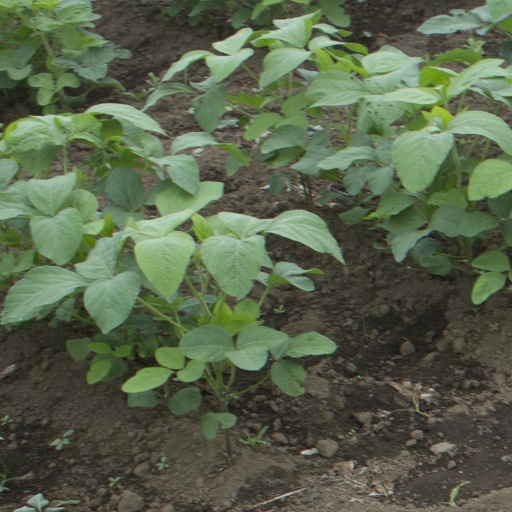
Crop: soybean